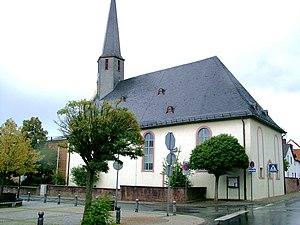
Egelsbach est une municipalité allemande située dans le land de la Hesse et l'arrondissement d'Offenbach.